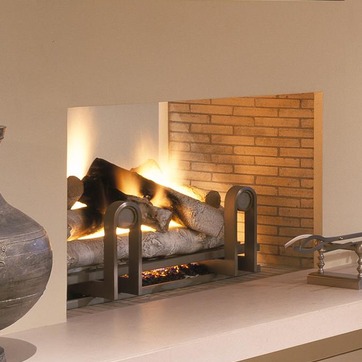
Material: other